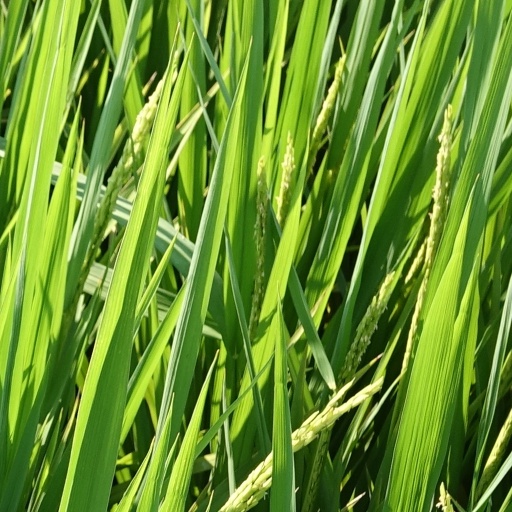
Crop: rice